Monroe City Hall (Monroe, Georgia)

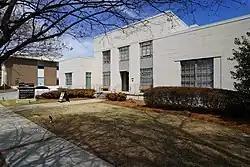
Monroe City Hall

The Monroe City Hall in Monroe, Georgia was built in 1939. It was listed on the National Register of Historic Places in 1983.